Joffre (shipwreck)

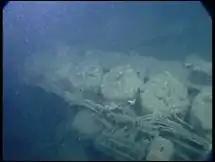
Part of the wreck

The Joffre is a 20th-century shipwreck lying in the waters of the Stellwagen Bank National Marine Sanctuary, off Gloucester, Massachusetts. She was a schooner built in 1912 in Essex, Massachusetts. Active in the Gloucester fishery, she first used tub trawls for fishing, and was converted to an eastern rig dragger (a type of trawler) and motorized in 1939. She was returning to Gloucester when her engine caught fire on the evening of August 9, 1947. The wheelhouse was engulfed, the crew abandoned ship, and she sank the next day. The wreck was documented by a Stellwagen Bank survey team in 2006.